Condor (APC)

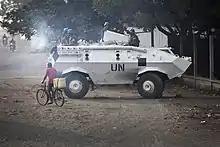
Uruguayan Condor in Goma, eastern Democratic Republic of the Congo, deployed as part of MONUSCO.

The Condor is designed primarily as an APC but it can also be adopted for a variety of other roles including anti-tank, cargo carrier, command vehicle, ambulance, fitters' vehicle and reconnaissance vehicle. The Condor is based on the automotives of the Mercedes-Benz Unimog, the Condor 2 based on the Unimog U5000. The hull of the Condor is made of all-welded armoured steel protecting the crew from 7.62 mm armour-piercing (AP) rounds and 5.56 mm ball-type rounds, shell splinters and anti-personnel mines. The Condor is fully amphibious, propelled in the water by a propeller mounted under the rear of the hull. It is air-transportable in C-130 Hercules and in C-160 Transall type aircraft.